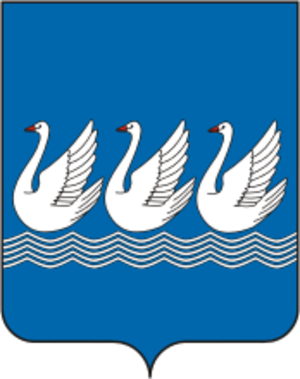
Sterlitamak
Sterlitamak er en by i Republikken Basjkortostan der ligger i Volgas føderale distrikt i Den Russiske Føderation. Byen har 280.233 indbyggere.